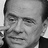
Emotion: sad